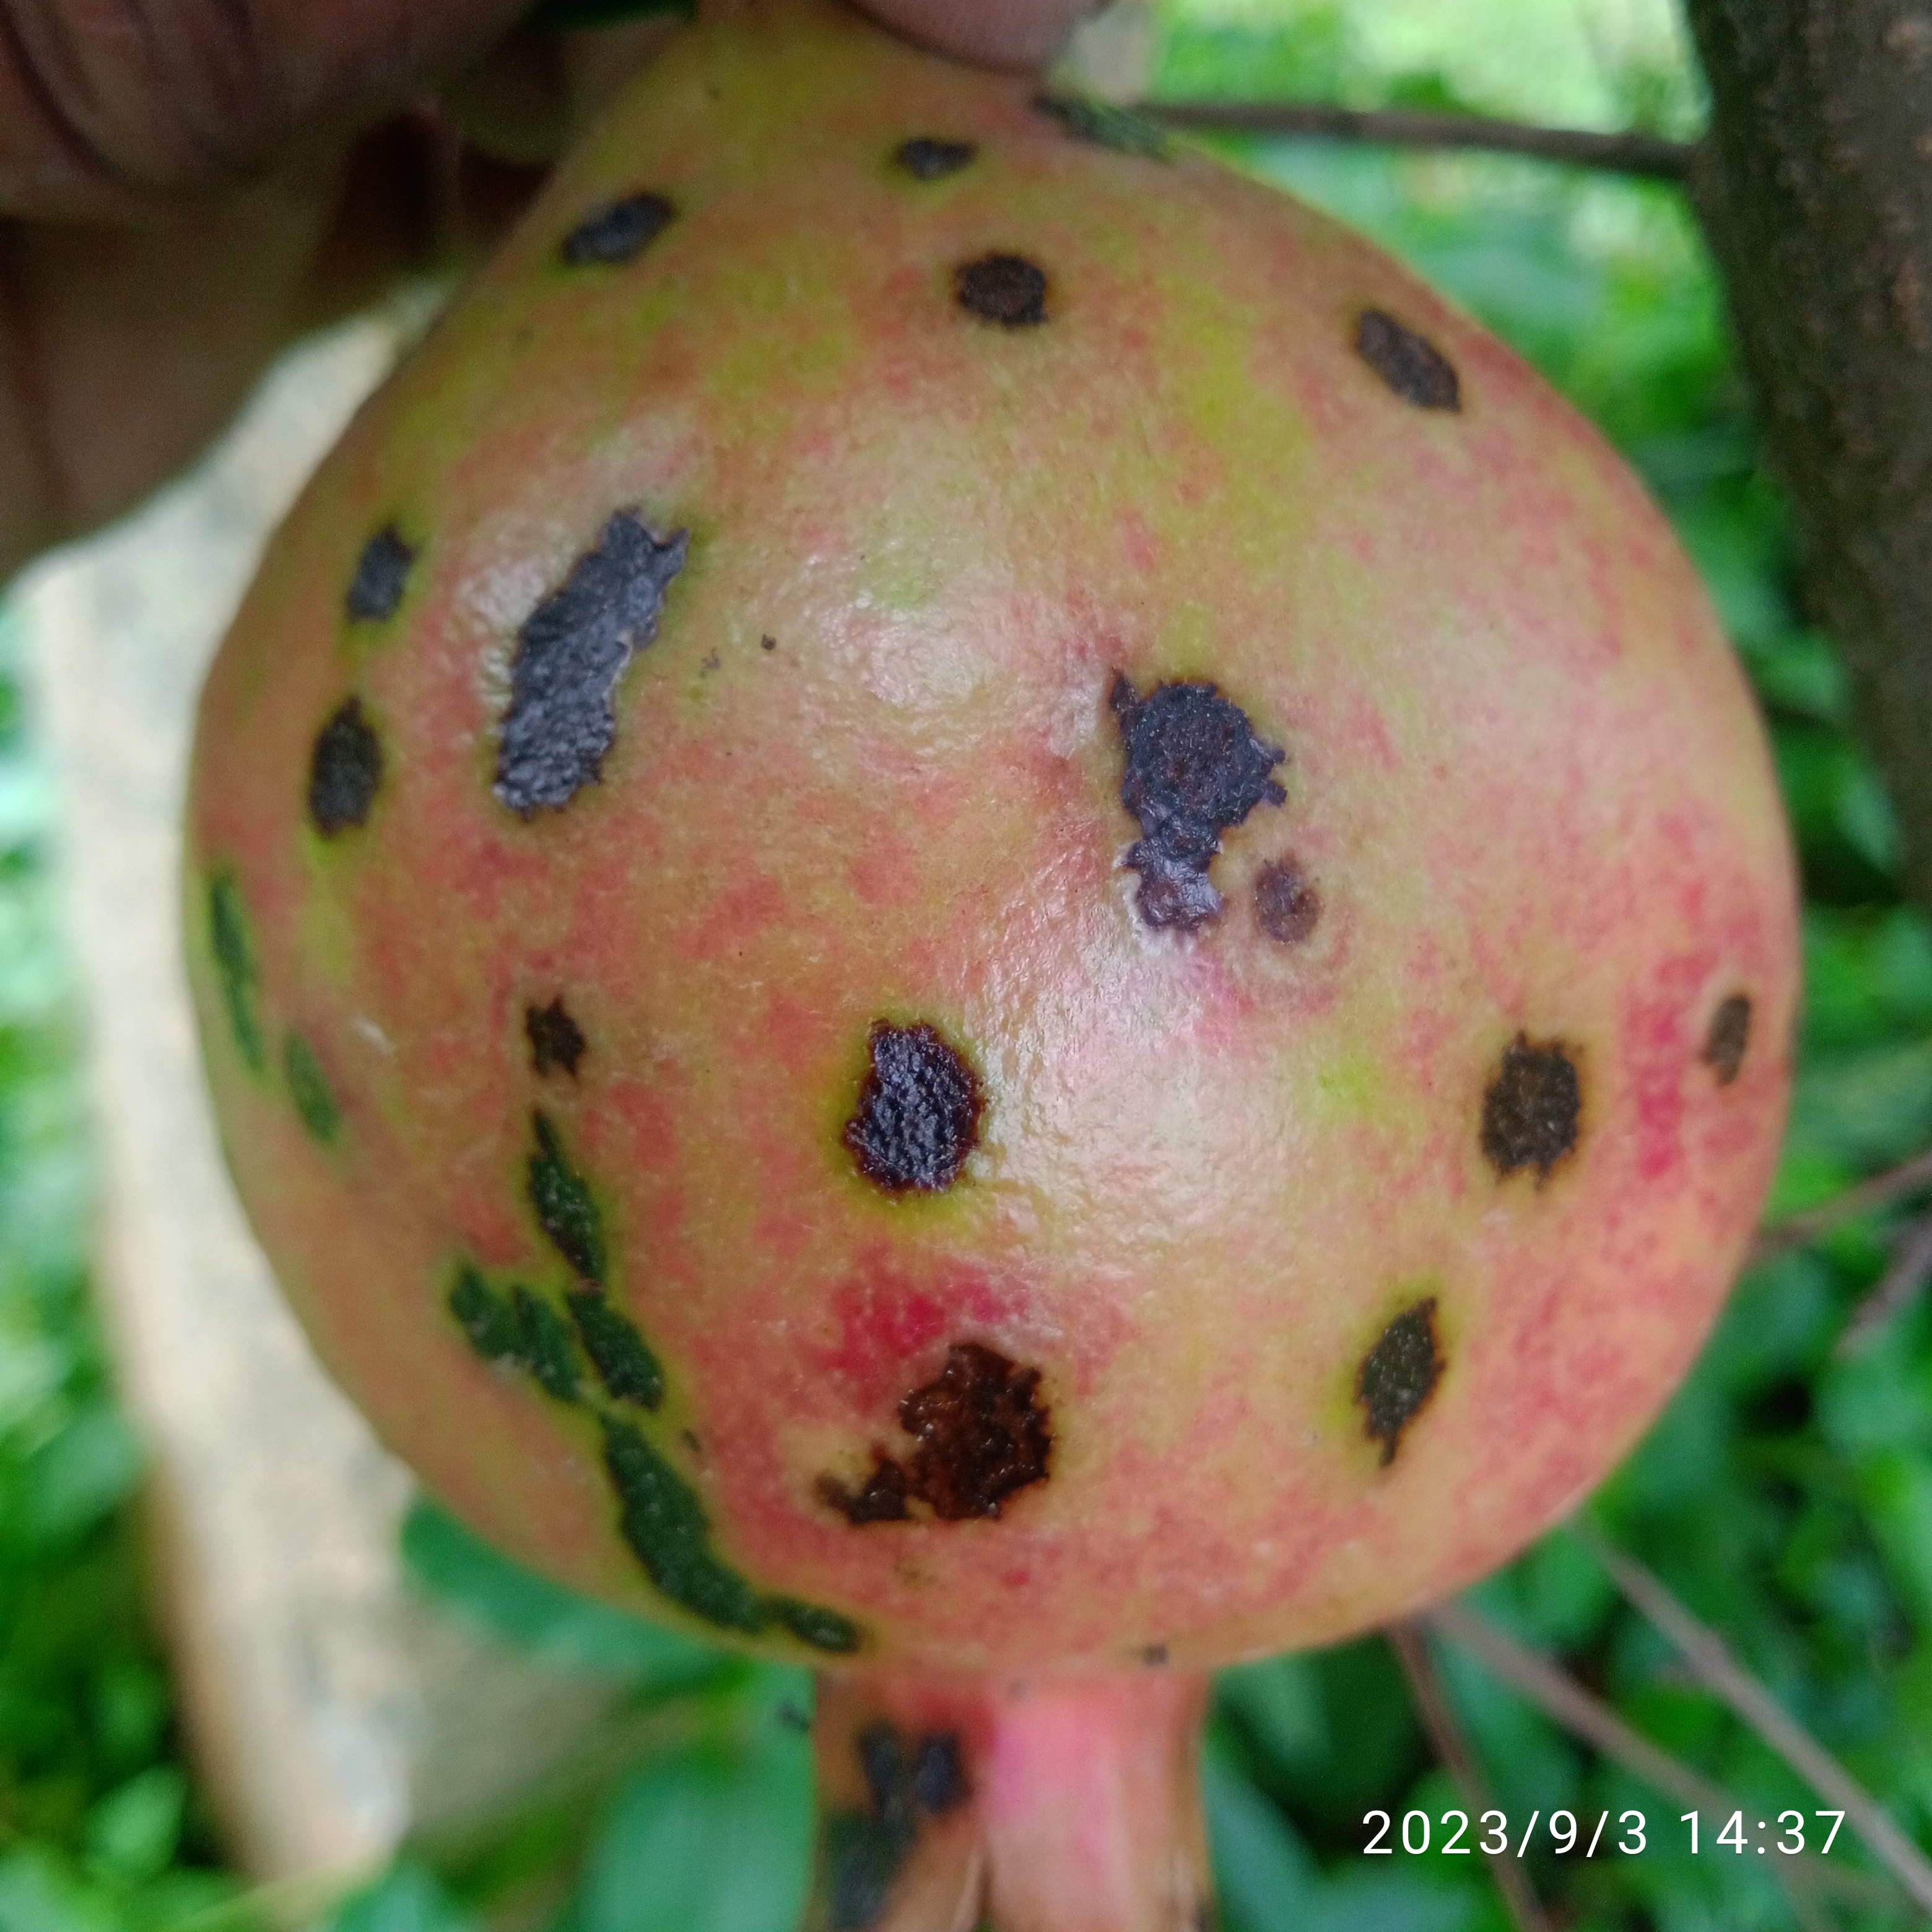
Label: Anthracnose